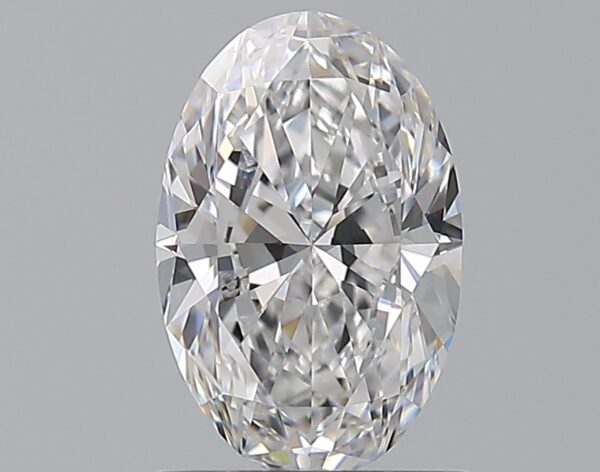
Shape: oval
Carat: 1.2
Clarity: VS1
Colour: D
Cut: EX
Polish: EX
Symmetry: VG
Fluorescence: M
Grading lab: GIA
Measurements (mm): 8.64 x 5.67 x 3.5